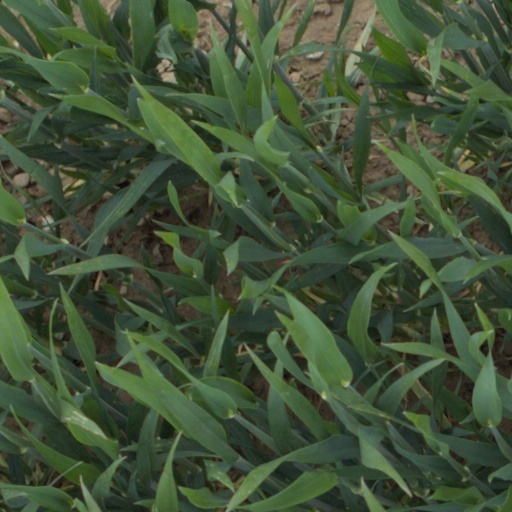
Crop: wheat